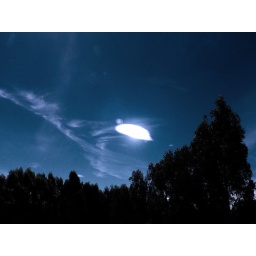
I looked up into the sky today and spotted this cloud hovering over our trees. DO DO DO DO DO...